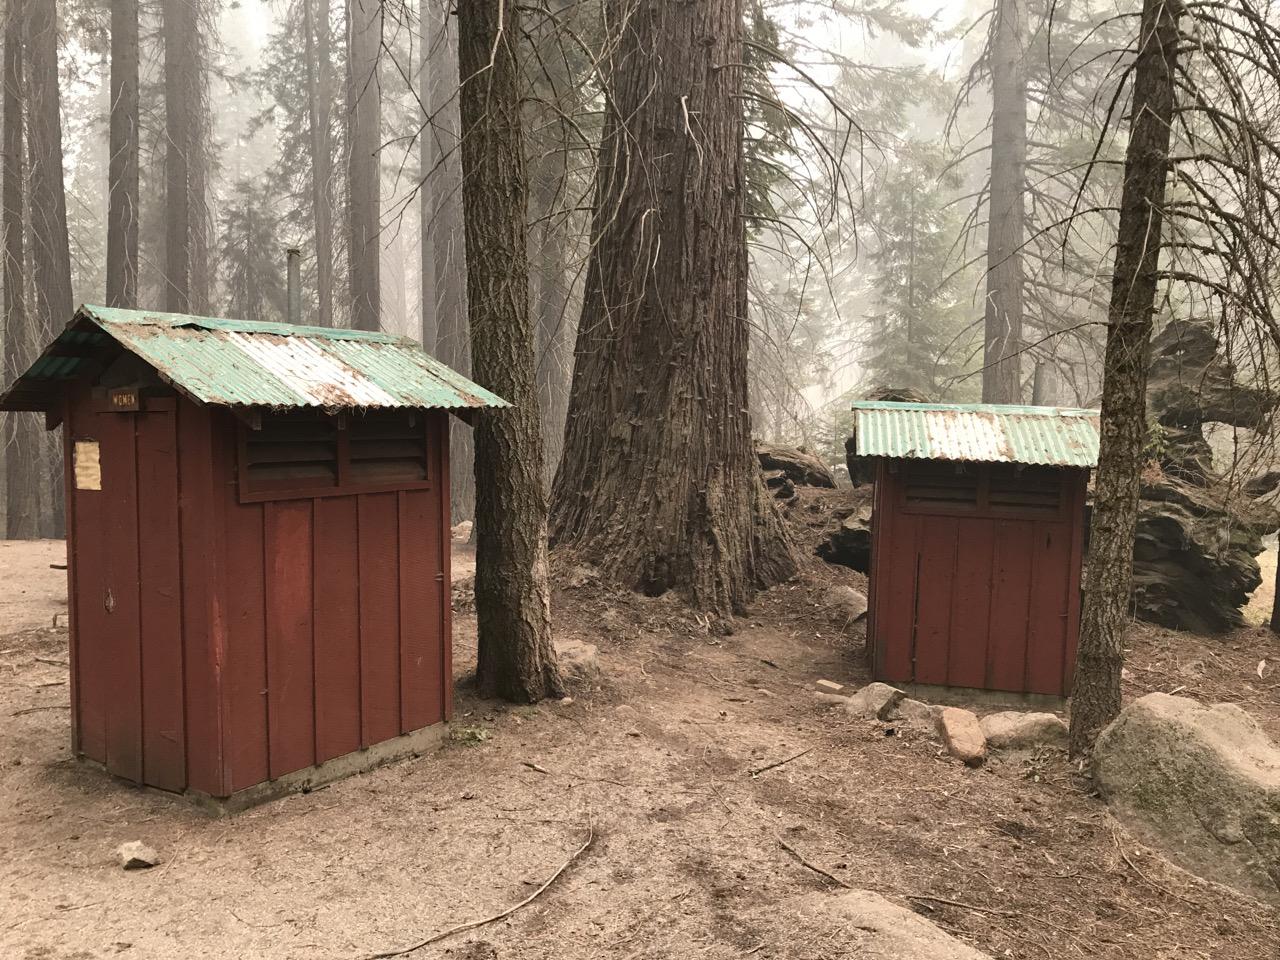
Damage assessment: no_damage